Memphis Grizzlies draft history

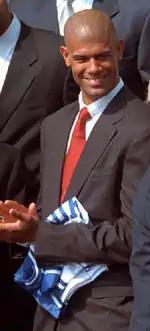
Shane Battier, who was drafted in 2001, played with the Grizzlies for five seasons.

The Memphis Grizzlies were first located in Vancouver after the National Basketball Association (NBA) granted the city an expansion team on April 27, 1994, and they first participated in the NBA draft in 1995. However, the Grizzlies win–loss record after six seasons was only 101-359 (.220), and on July 4, 2001, the league's board of governors approved a move to Memphis, where the team has been located ever since.